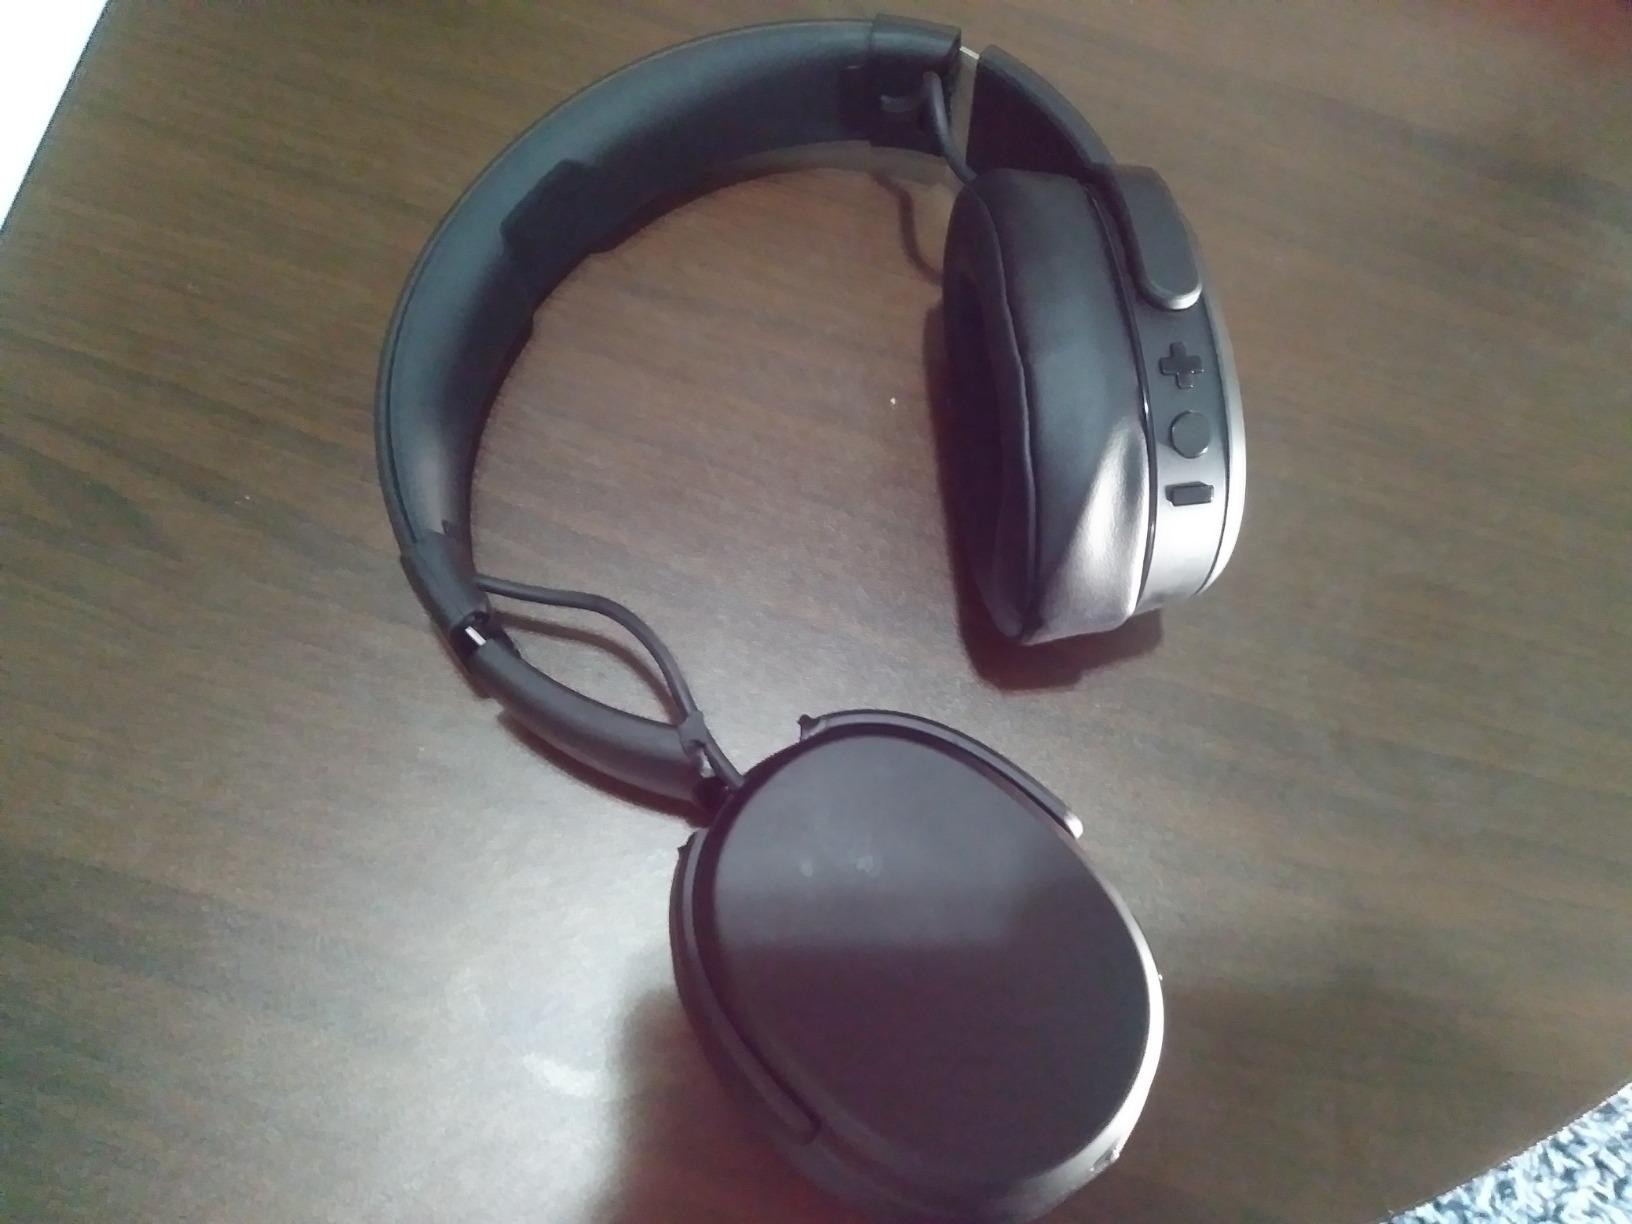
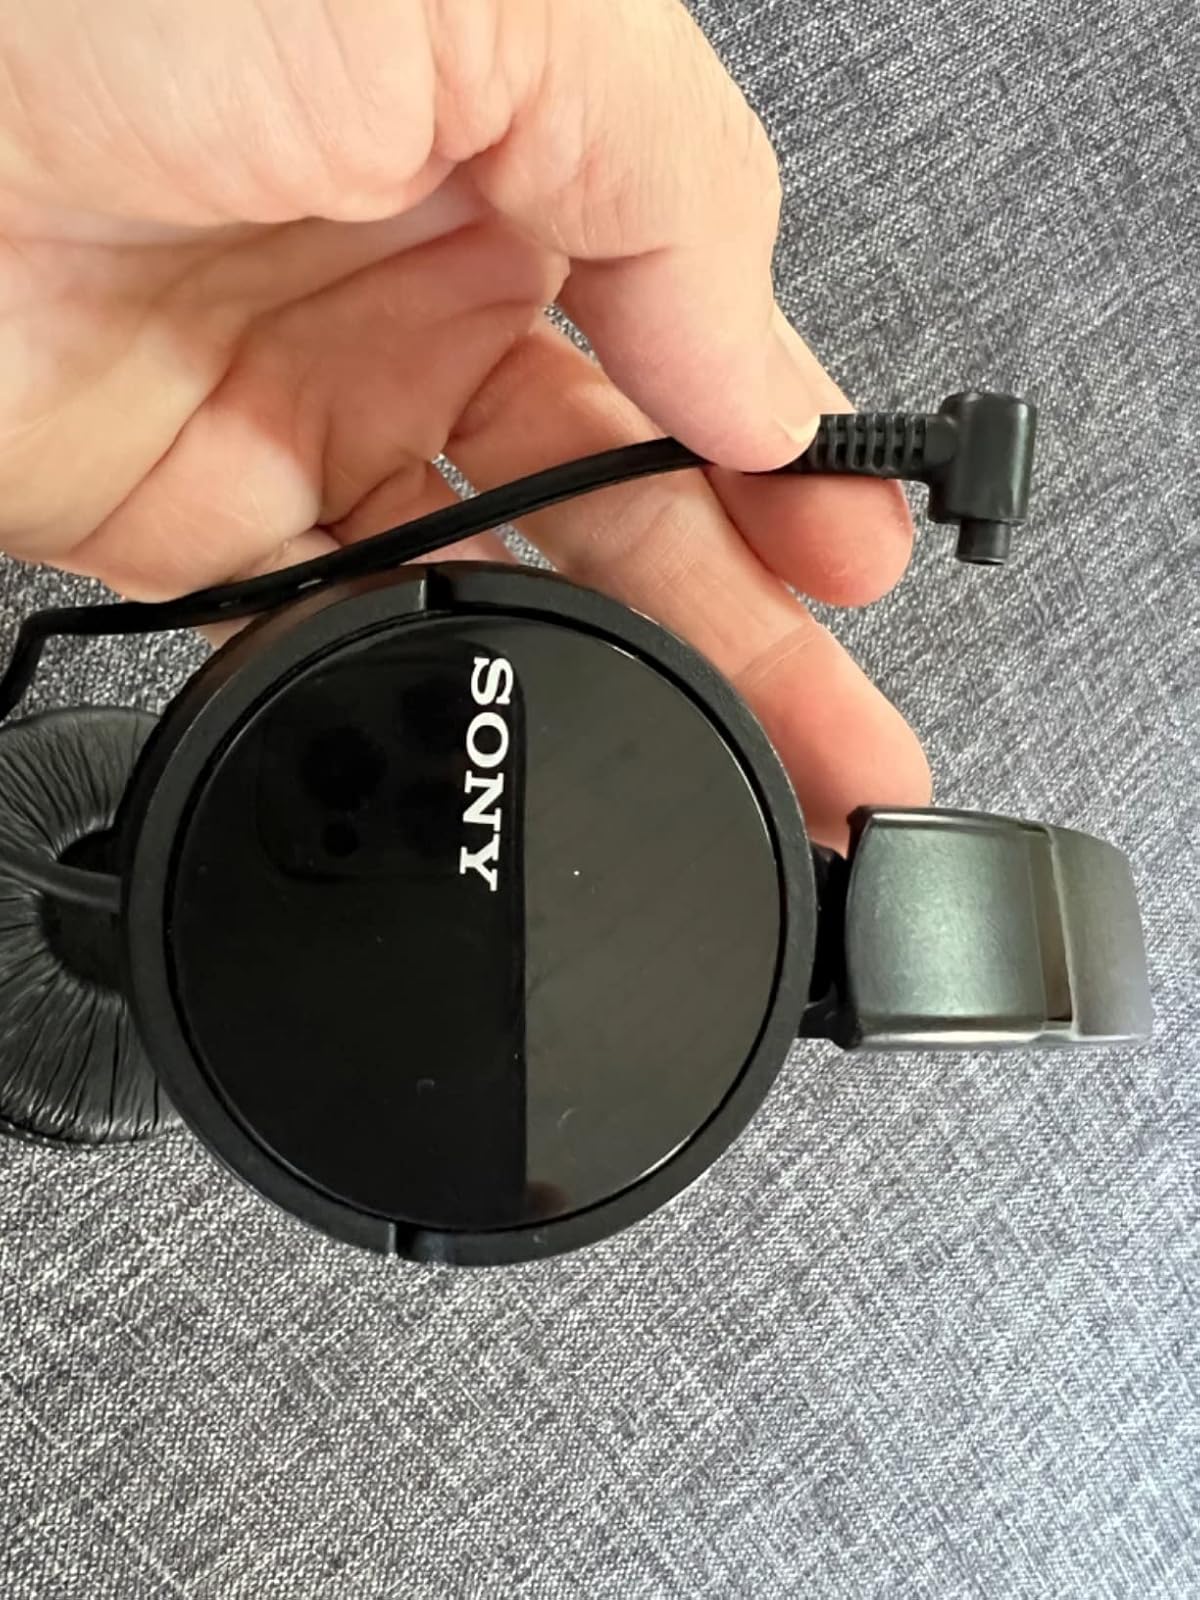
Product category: headphones
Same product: no